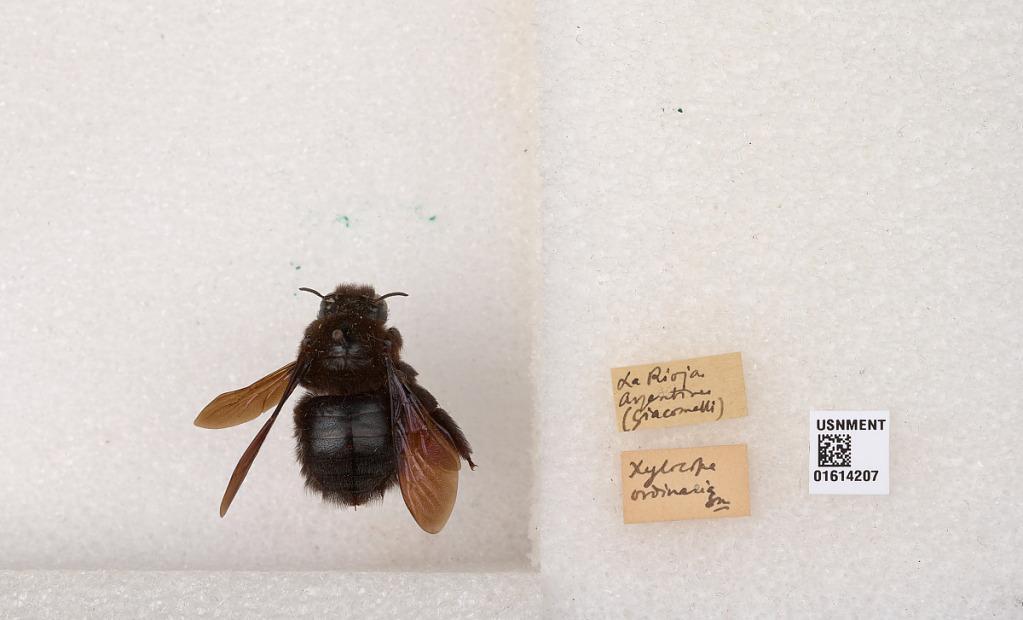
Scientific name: Xylocopa (Neoxylocopa) mendozana Enderlein
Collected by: Giacomelli
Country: Argentina
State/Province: La Rioja
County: Capital
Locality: La Rioja